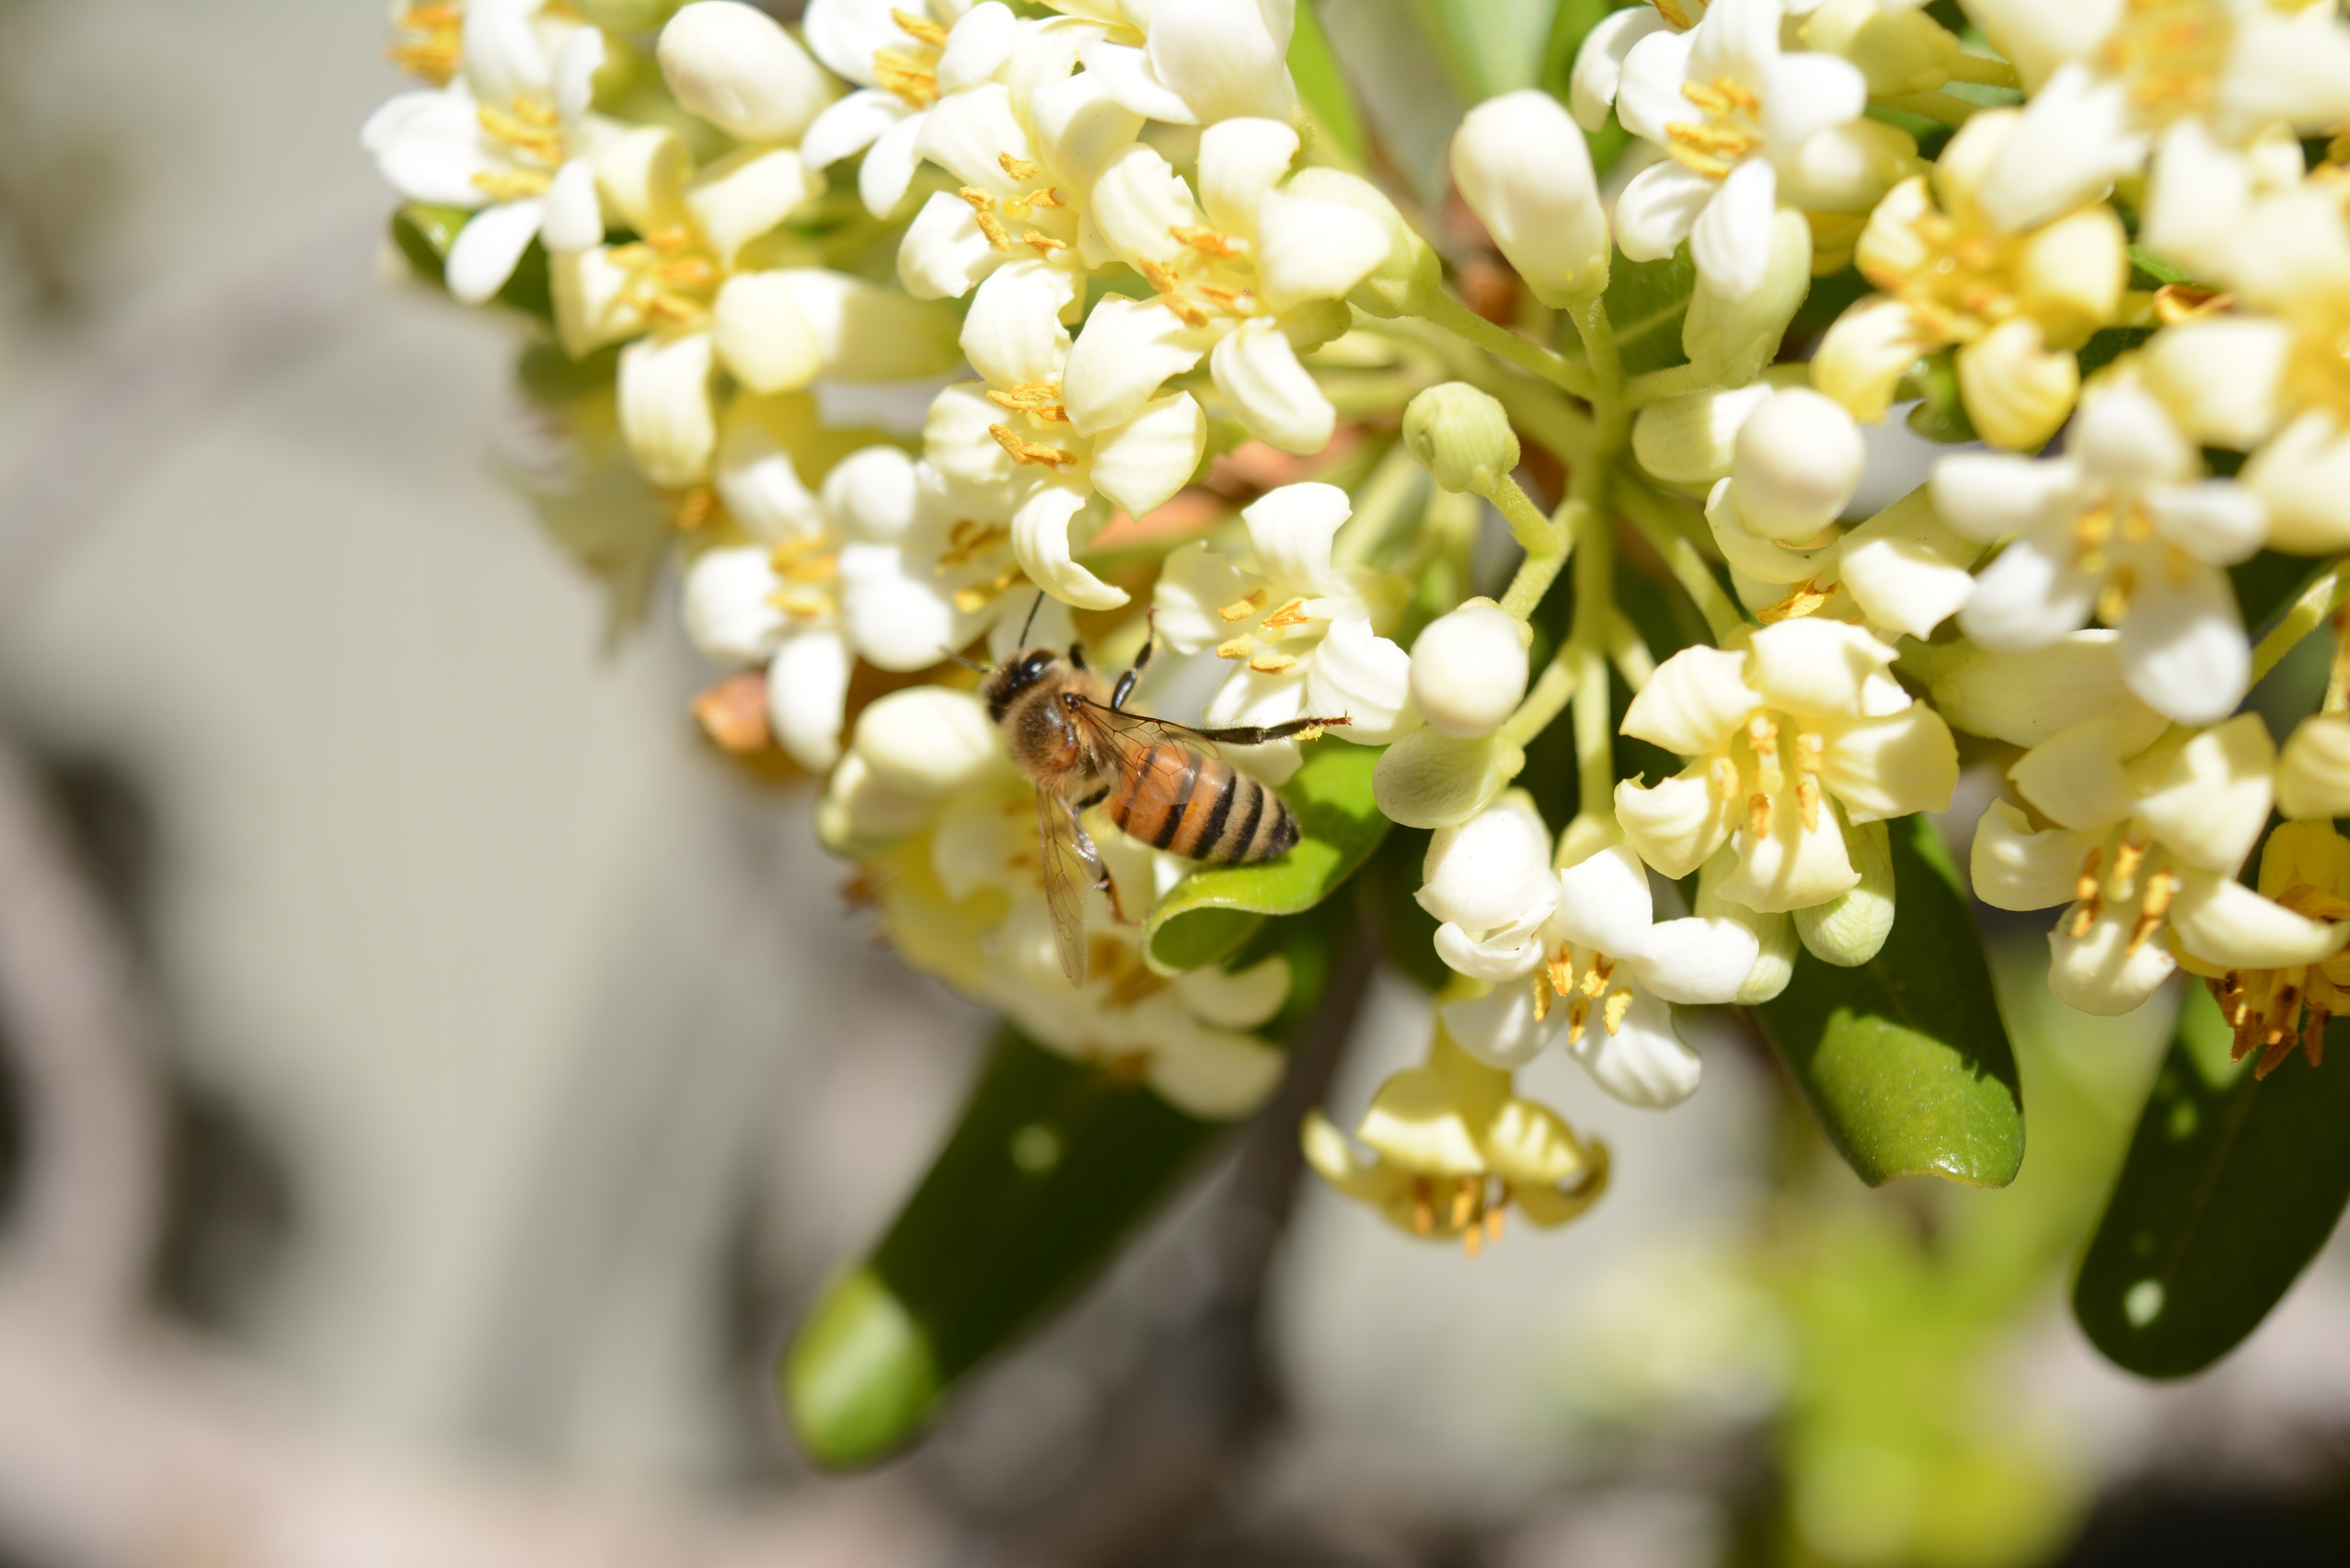
branch, blossom, plant, fruit, flower, food, spring, green, produce, botany, yellow, flora, close up, shrub, macro photography, flowering plant, land plant